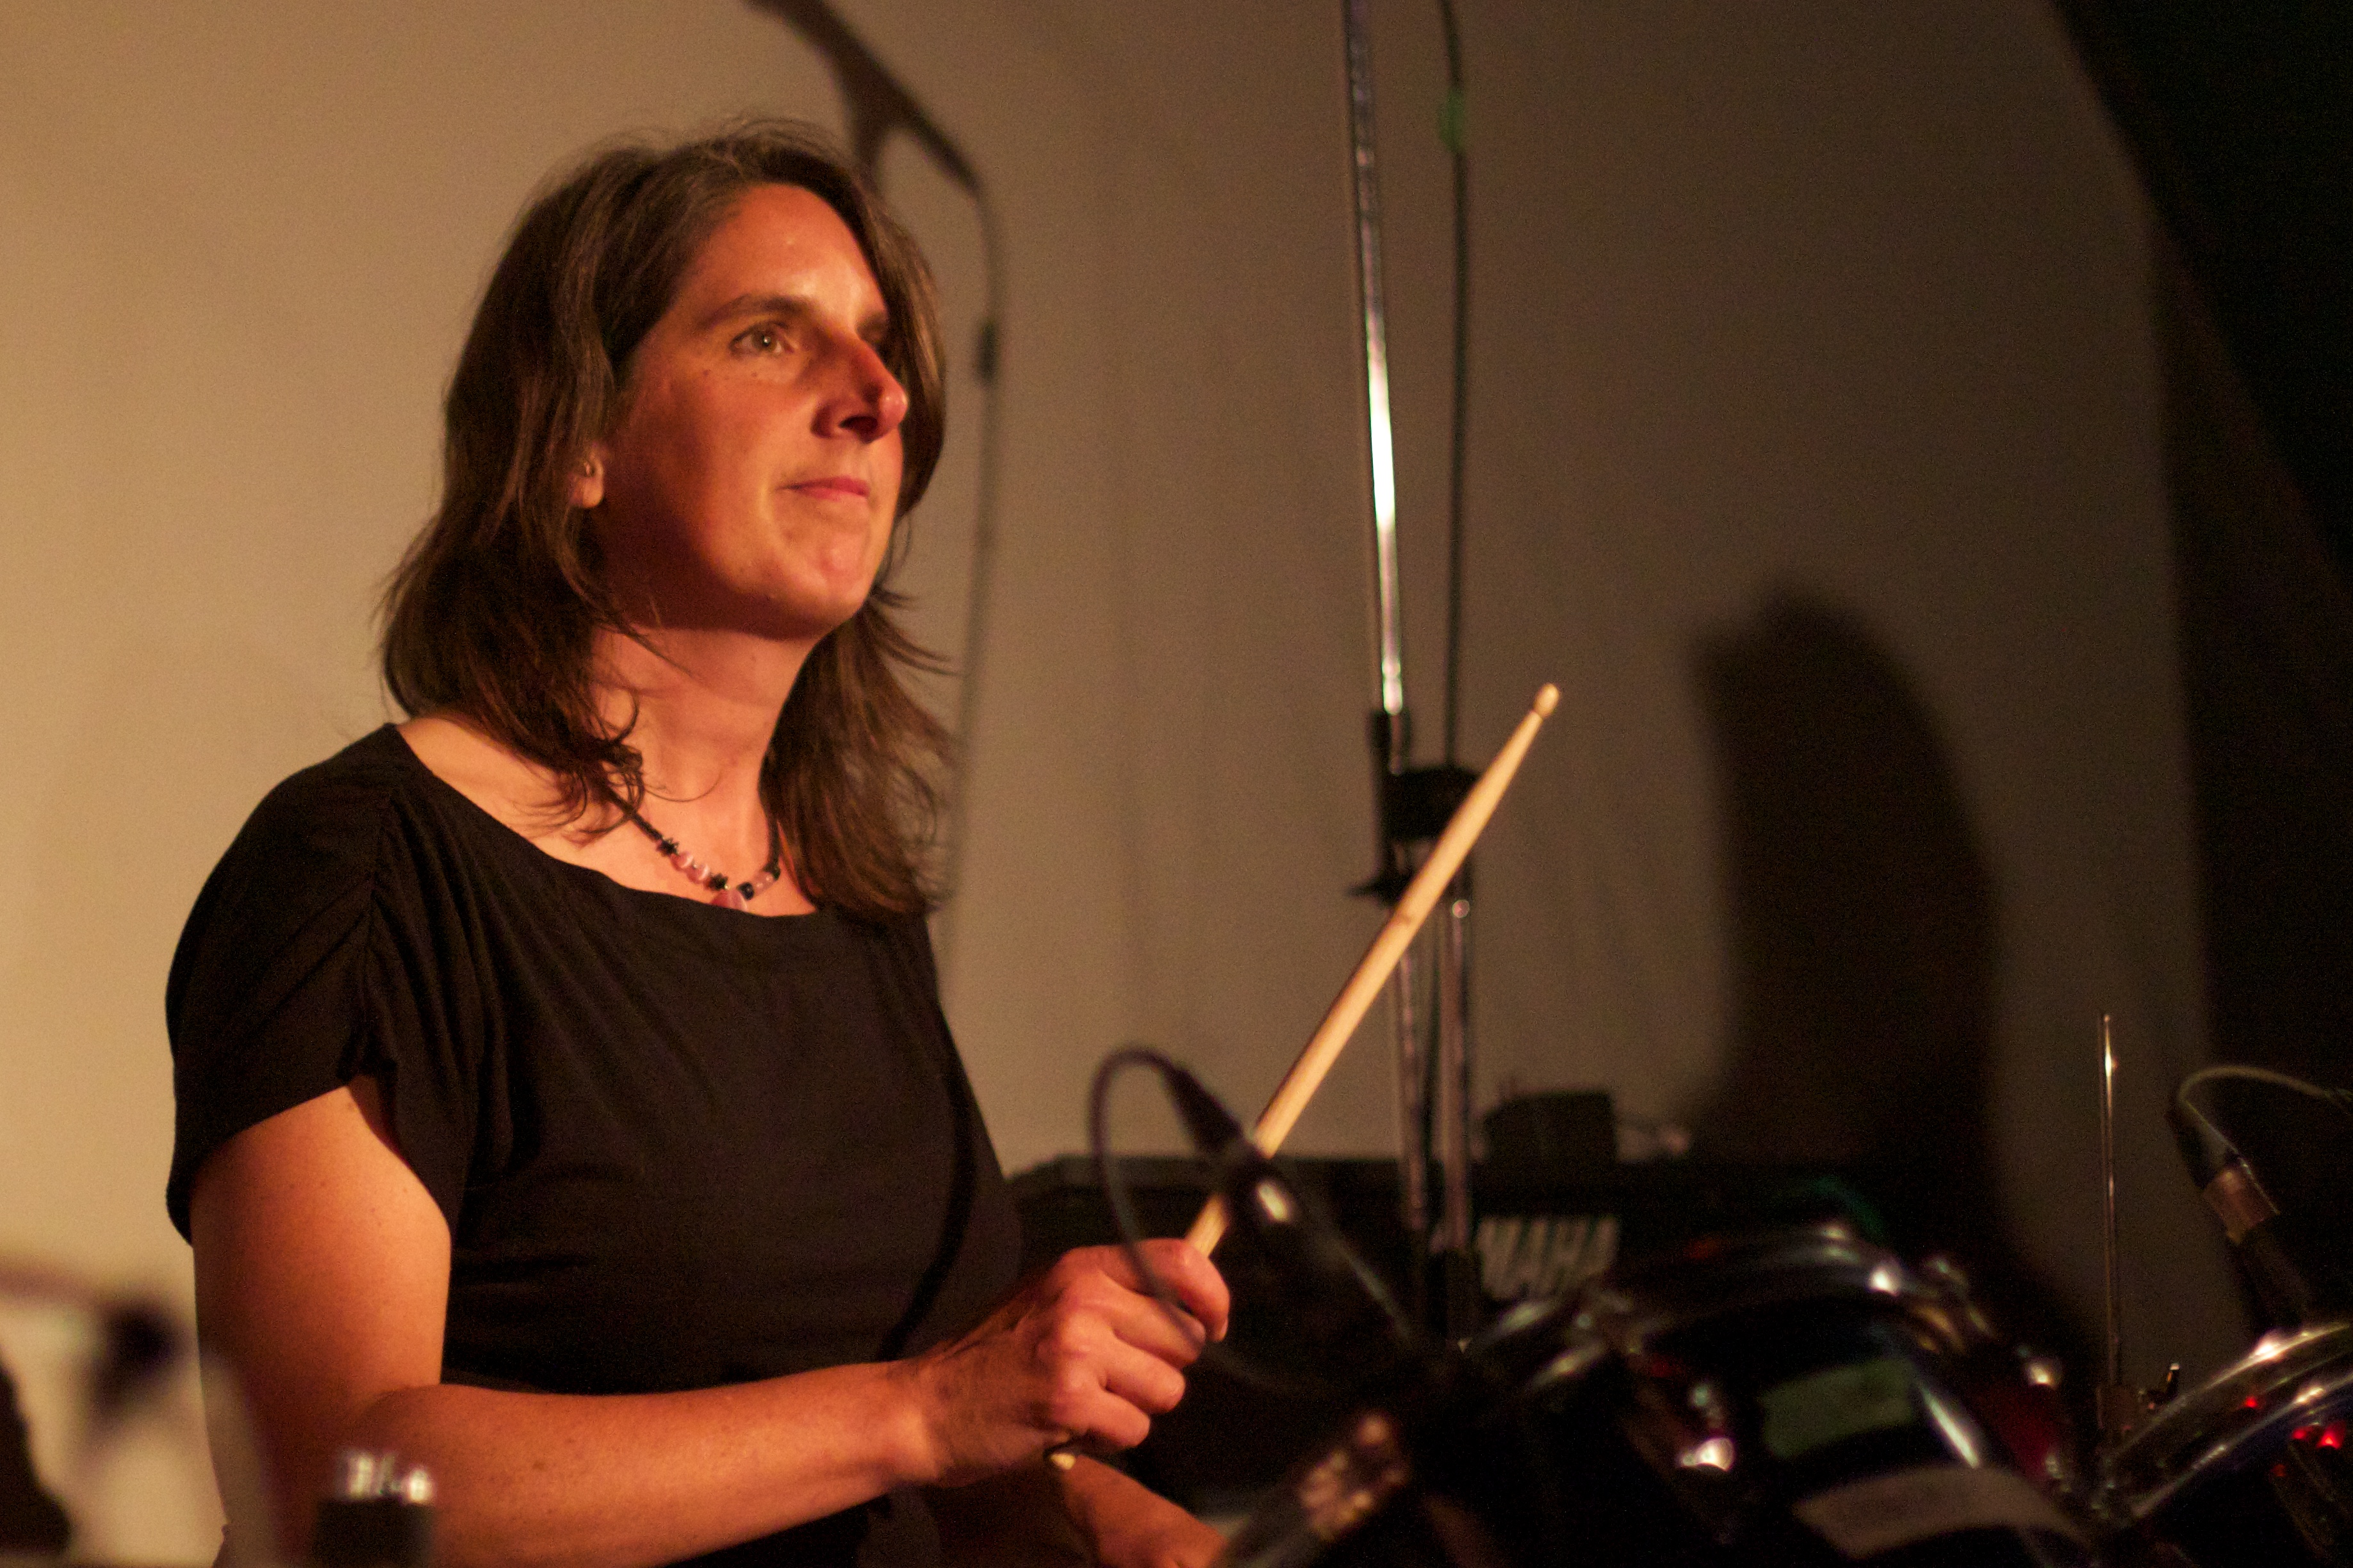
person, music, guitar, concert, musician, drum, stage, performance, singing, guitarist, drums, drummer, entertainment, performing arts, singer songwriter, musical ensemble